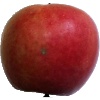
Label: apple_crimson_snow